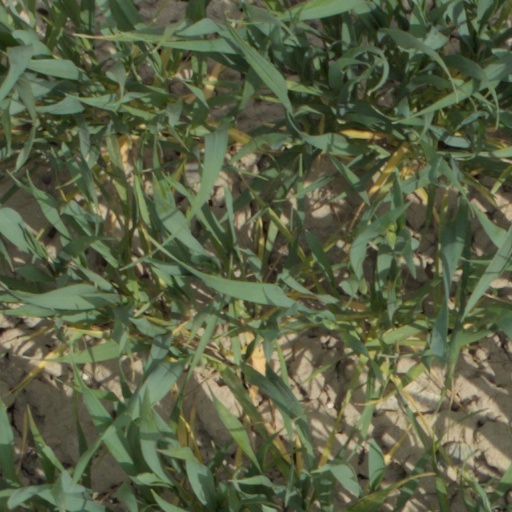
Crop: wheat